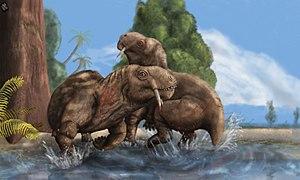
Représentation artistique d'un comportement agonistique chez deux individus de T. excentricus dans le sud du Brésil. Illustration de Voltaire Paes Neto.
Les Anomocephaloidea forment un clade éteint de thérapsides anomodontes ayant vécu dans le sud de la Pangée au Permien moyen. Ce groupe n’est représenté que par deux espèces : Anomocephalus africanus, découvert en Afrique du Sud, et Tiarajudens eccentricus, trouvé au Brésil. Les Anomocephaloidea sont principalement caractérisés par la présence d’une batterie de dents molariformes inférieures et supérieures capables d’occlusion. L’implantation des molariformes supérieures est très caractéristique, elles sont portées par deux os du palais : le ptérygoïde et, de façon unique chez les thérapsides, par l’ectoptérygoïde. Les molariformes inférieures se trouve, elles, sur la partie postérieure de l’os dentaire de la mandibule. La dentition antérieure était composée d’incisives en forme de feuilles denticulées qui servaient à couper la végétation. Cette dernière devait ensuite être broyée par l’action des dents palatales contre les dents molariformes de la mandibule. La présence de dents molariformes capable d’occlusion, associée à la fois à une forte usure et un taux élevé de remplacement des dents, suggère que les Anomocephaloidea devaient se nourrir de plantes à haute teneur en fibres.
Tiarajudens est un genre éteint de thérapsides anomodontes ayant vécu au Permien moyen, dans ce qui est aujourd’hui le Brésil. Son unique espèce, Tiarajudens eccentricus, fut nommée en 2011 par Juan Carlos Cisneros, Fernando Abdala, Bruce S. Rubidge, Paula Camboim Dentzien-Dias, et Ana de Oliveira Bueno. Elle n’est connue que par son holotype UFRGS PV393P : un squelette partiel comprenant un crâne très écrasé, des os des membres, et des gastralia. Tiarajudens est caractérisé par une hétérodontie extrême. Sa denture se compose ainsi d’incisives en forme de feuilles, d’une paire de canines hyper allongées et en forme de lame, ainsi que d’une batterie de dents molariformes sur le palais qui formait une surface de broyage. Les incisives et surtout les dents palatales indiquent un régime alimentaire végétarien basé sur des plantes à haute teneur en fibres. Il a été suggéré que les canines hyper développées de l’animal auraient pu servir à écarter des prédateurs ou à éloigner un congénère. Les analyses cladistiques ont montré que Tiarajudens est étroitement apparenté au genre Anomocephalus d’Afrique du Sud avec lequel il partage la présence d’une batterie dentaire capable d’occlusion.